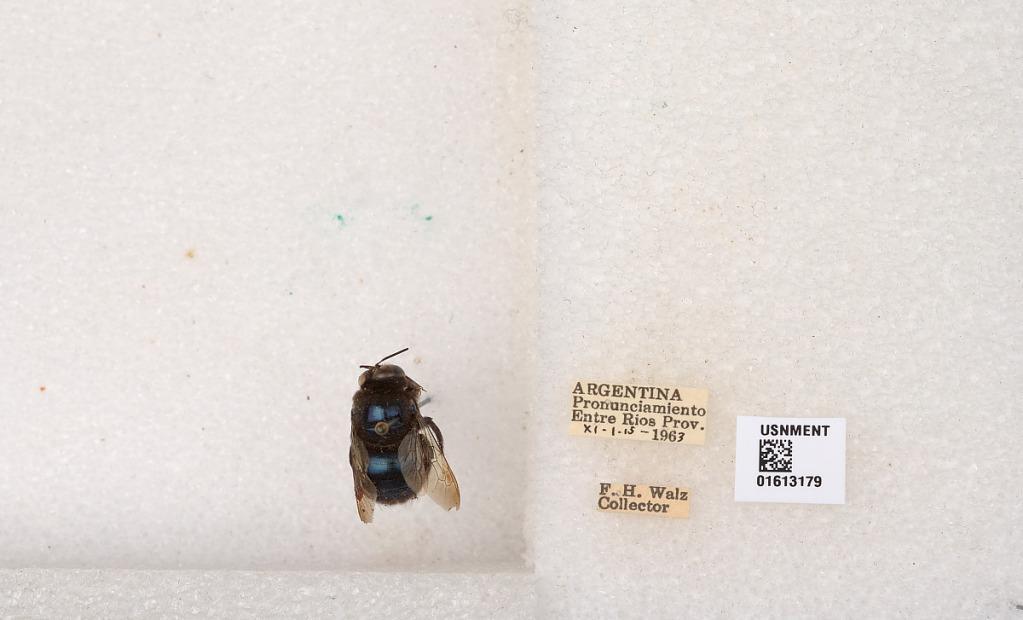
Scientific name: Xylocopa (Schonnherria) splendidula Lepeletier
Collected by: F. Walz
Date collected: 1963-11-1
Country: Argentina
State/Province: Entre Rios
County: Uruguay
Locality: Pronunciamiento